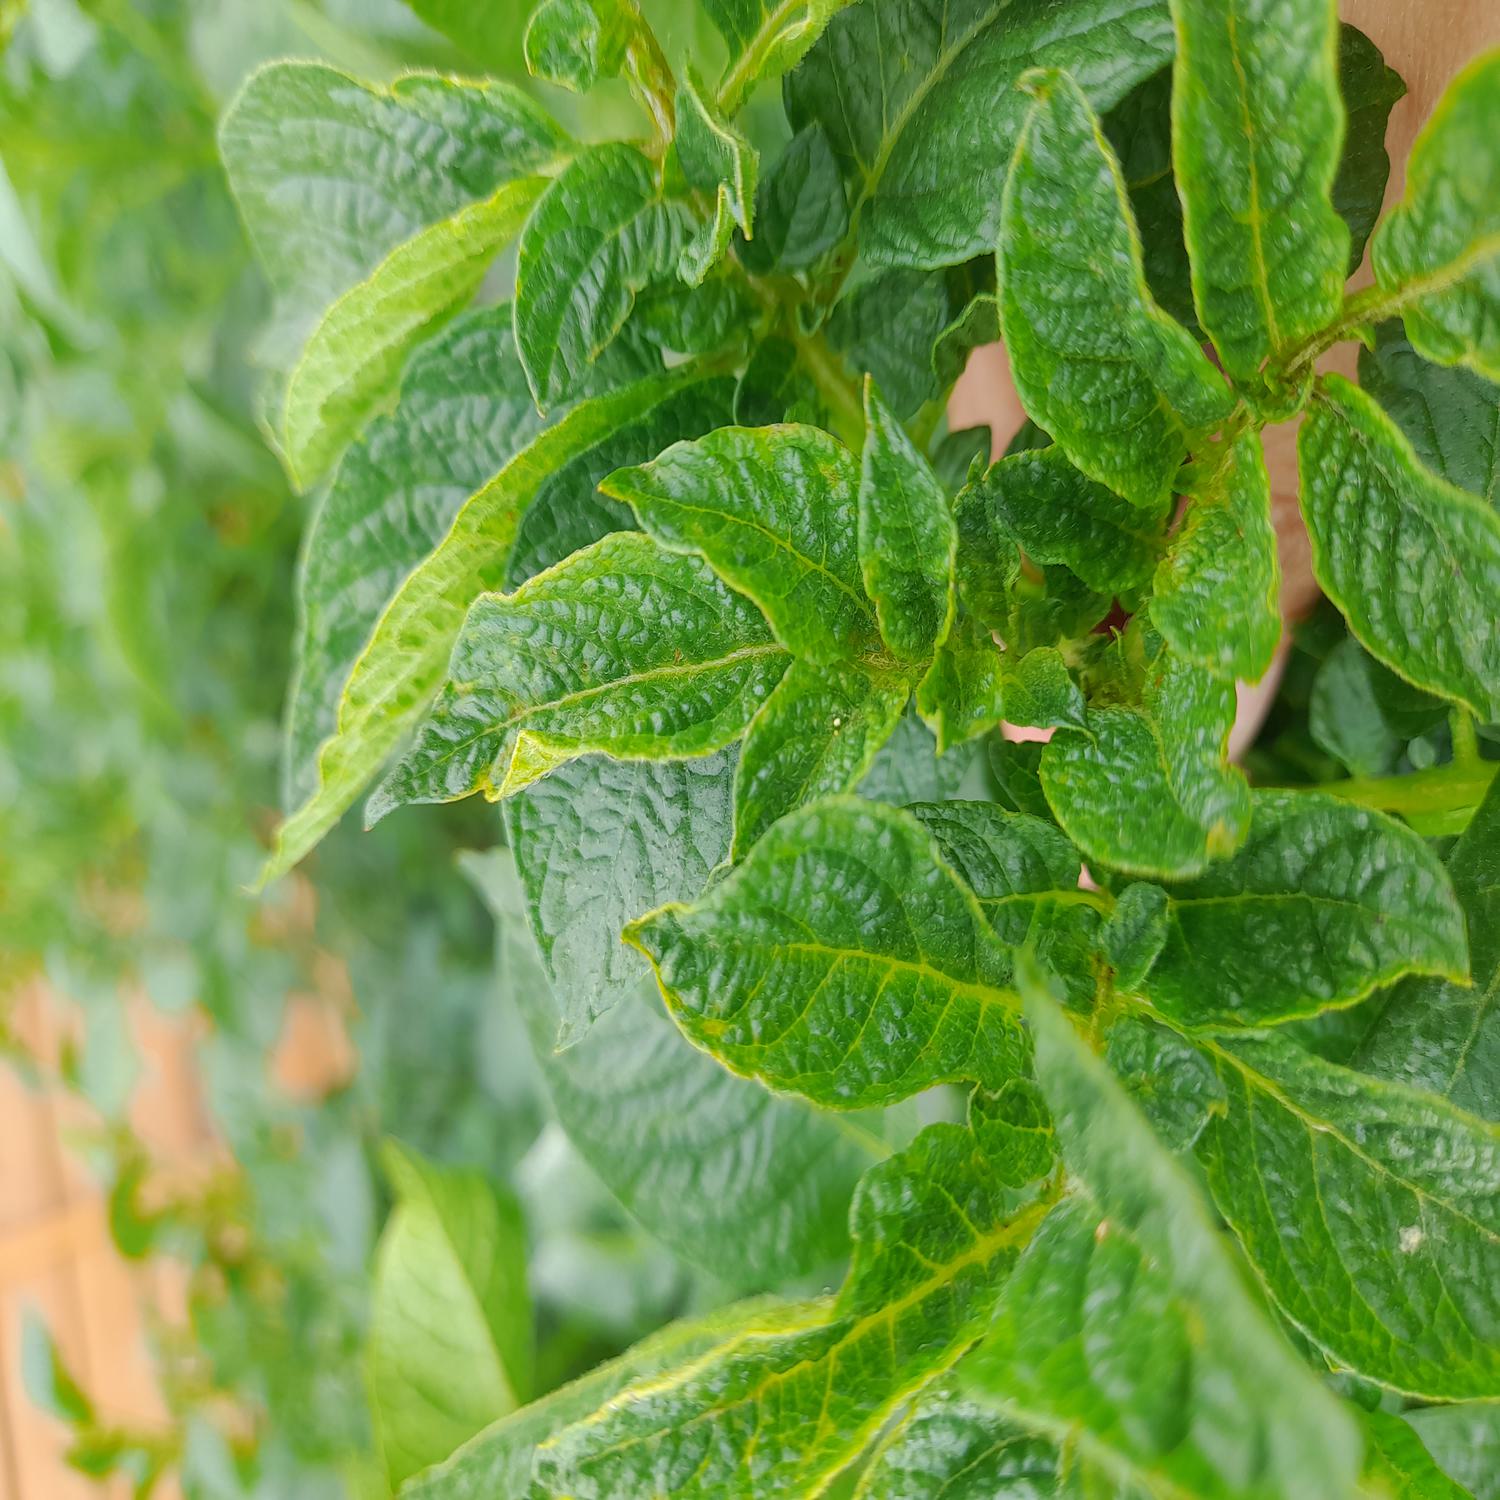
Etiqueta: Virus